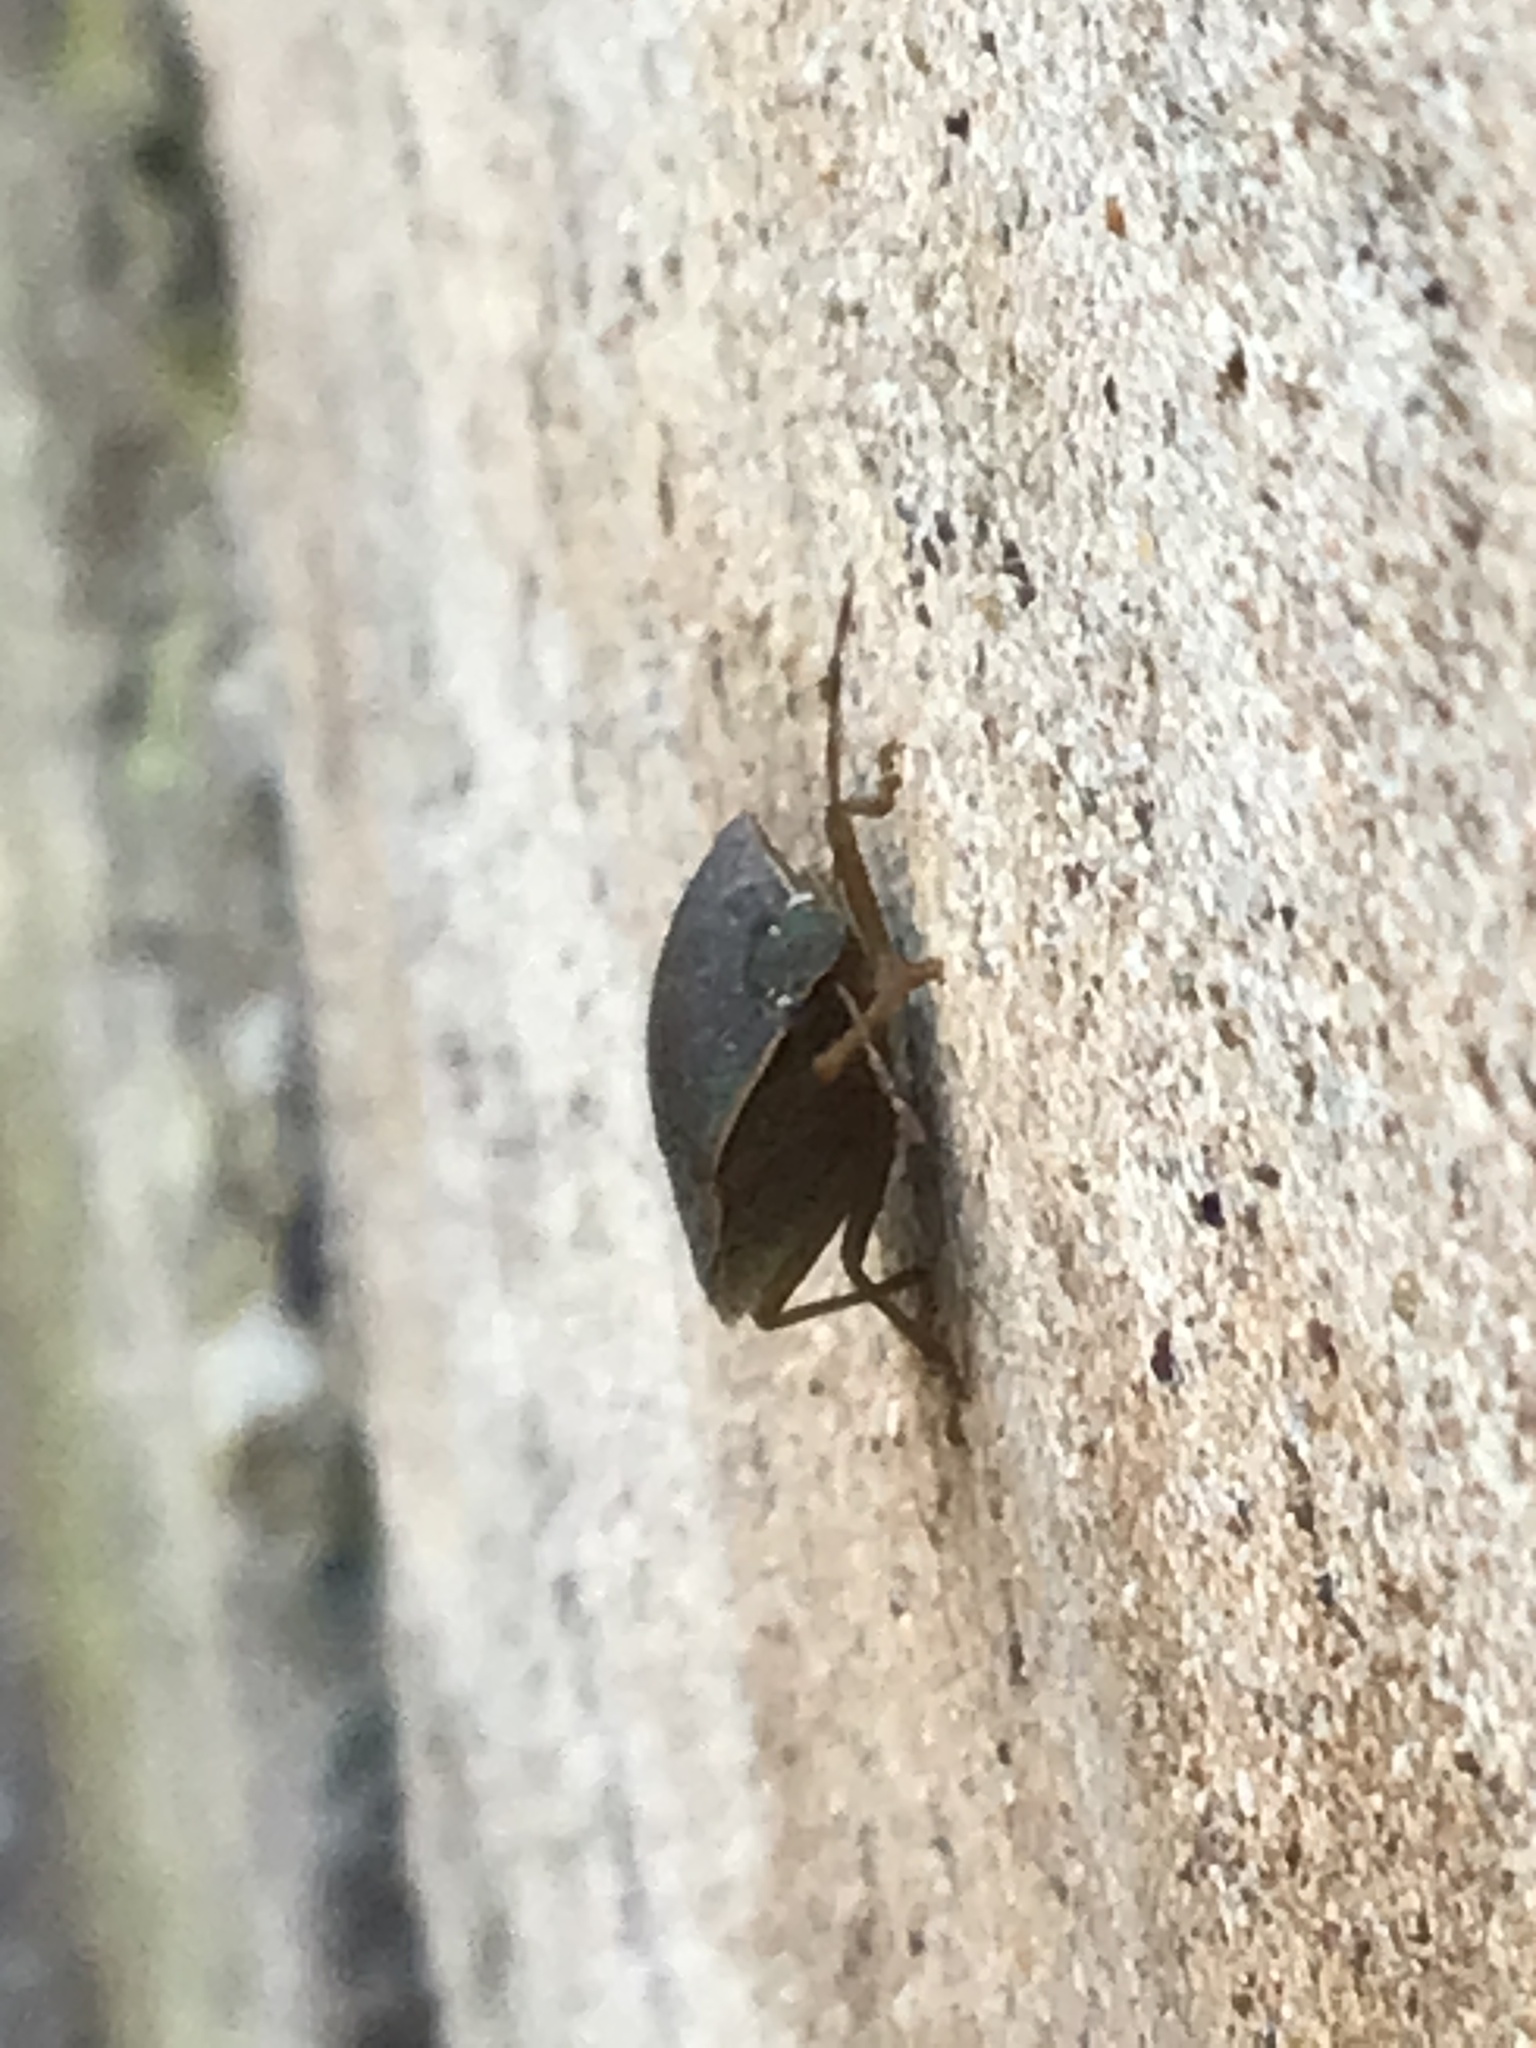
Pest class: stink_bug